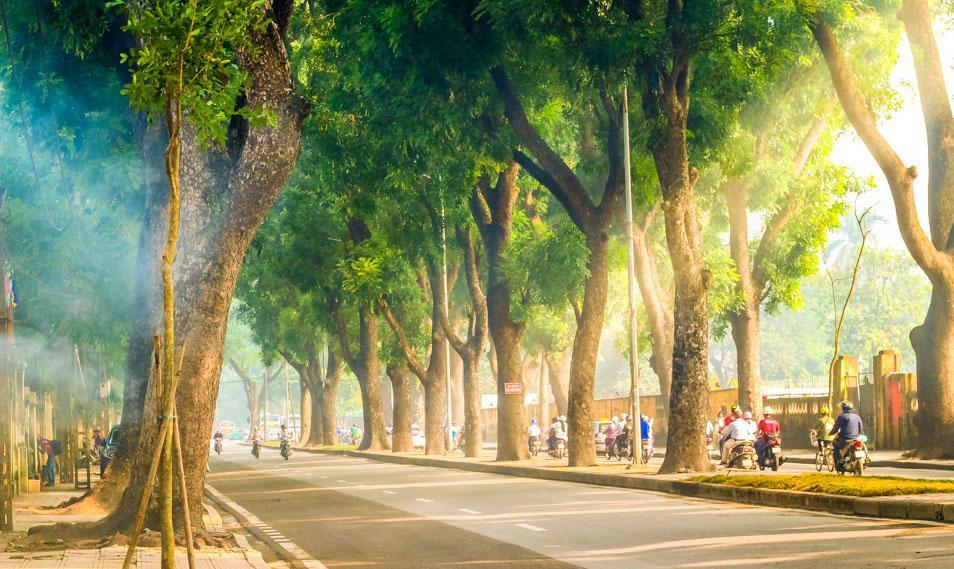
làn bên trái của dãy phân cách có hai làn nhỏ